Matej Jurčo

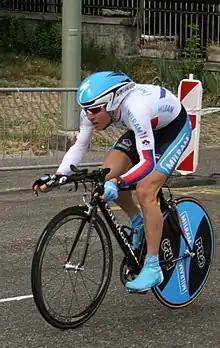
Jurčo in 2008

Matej Jurčo (born 8 August 1984 in Poprad) is a Slovak former professional road bicycle racer, who competed professionally between 2004 and 2015. He is the son of Milan Jurčo, who was also a professional cyclist.